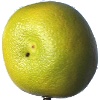
Label: Pomelo Sweetie 1